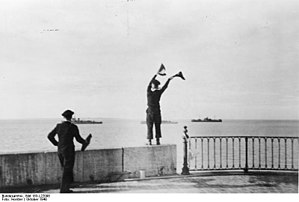
Semafor
Tysk soldat kommunikerer med semaforflag med tyske marinefartøj ved Frankrigs kyst, oktober 1940.
Semafor er det græske udtryk for signalbærer. Enkelte danske bøger bruger stavemåden semafore.